Bojanov

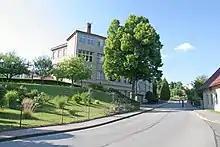
Primary school by the main road

The Church of Saint Vitus was built in the Baroque style in 1730. It has a separate wooden bell tower.